Claudio Linati

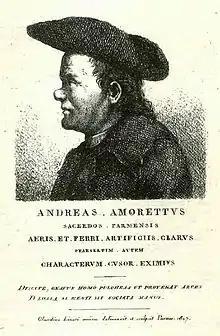
Portrait of the priest Andrea Amoretti, the first known piece of work of Claudio Linati

He studied lithography, a recently invented technique for printing images. In 1809 he went to Paris, where he studied painting in the studio of Jacques-Louis David.